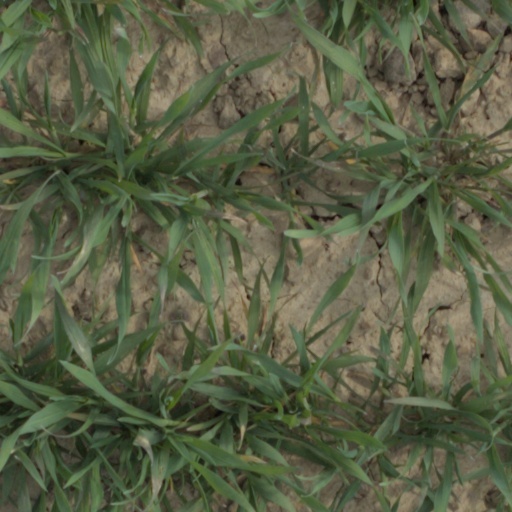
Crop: wheat